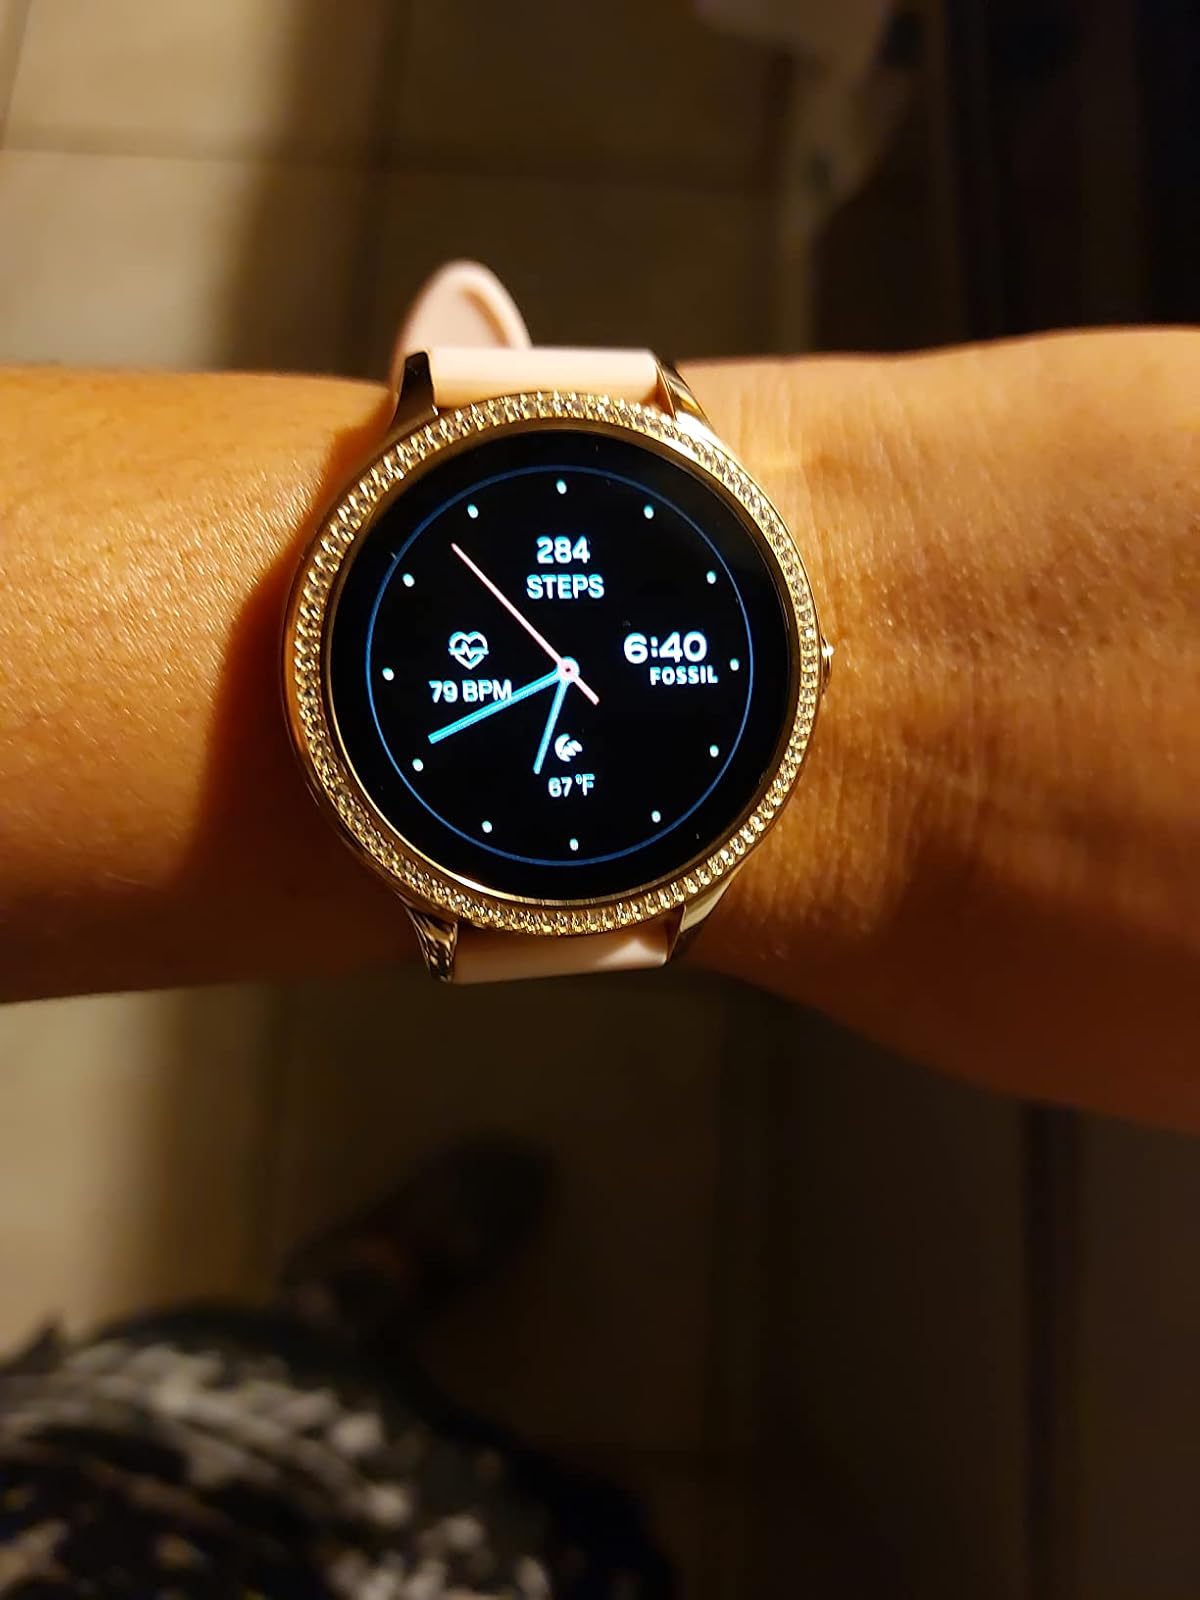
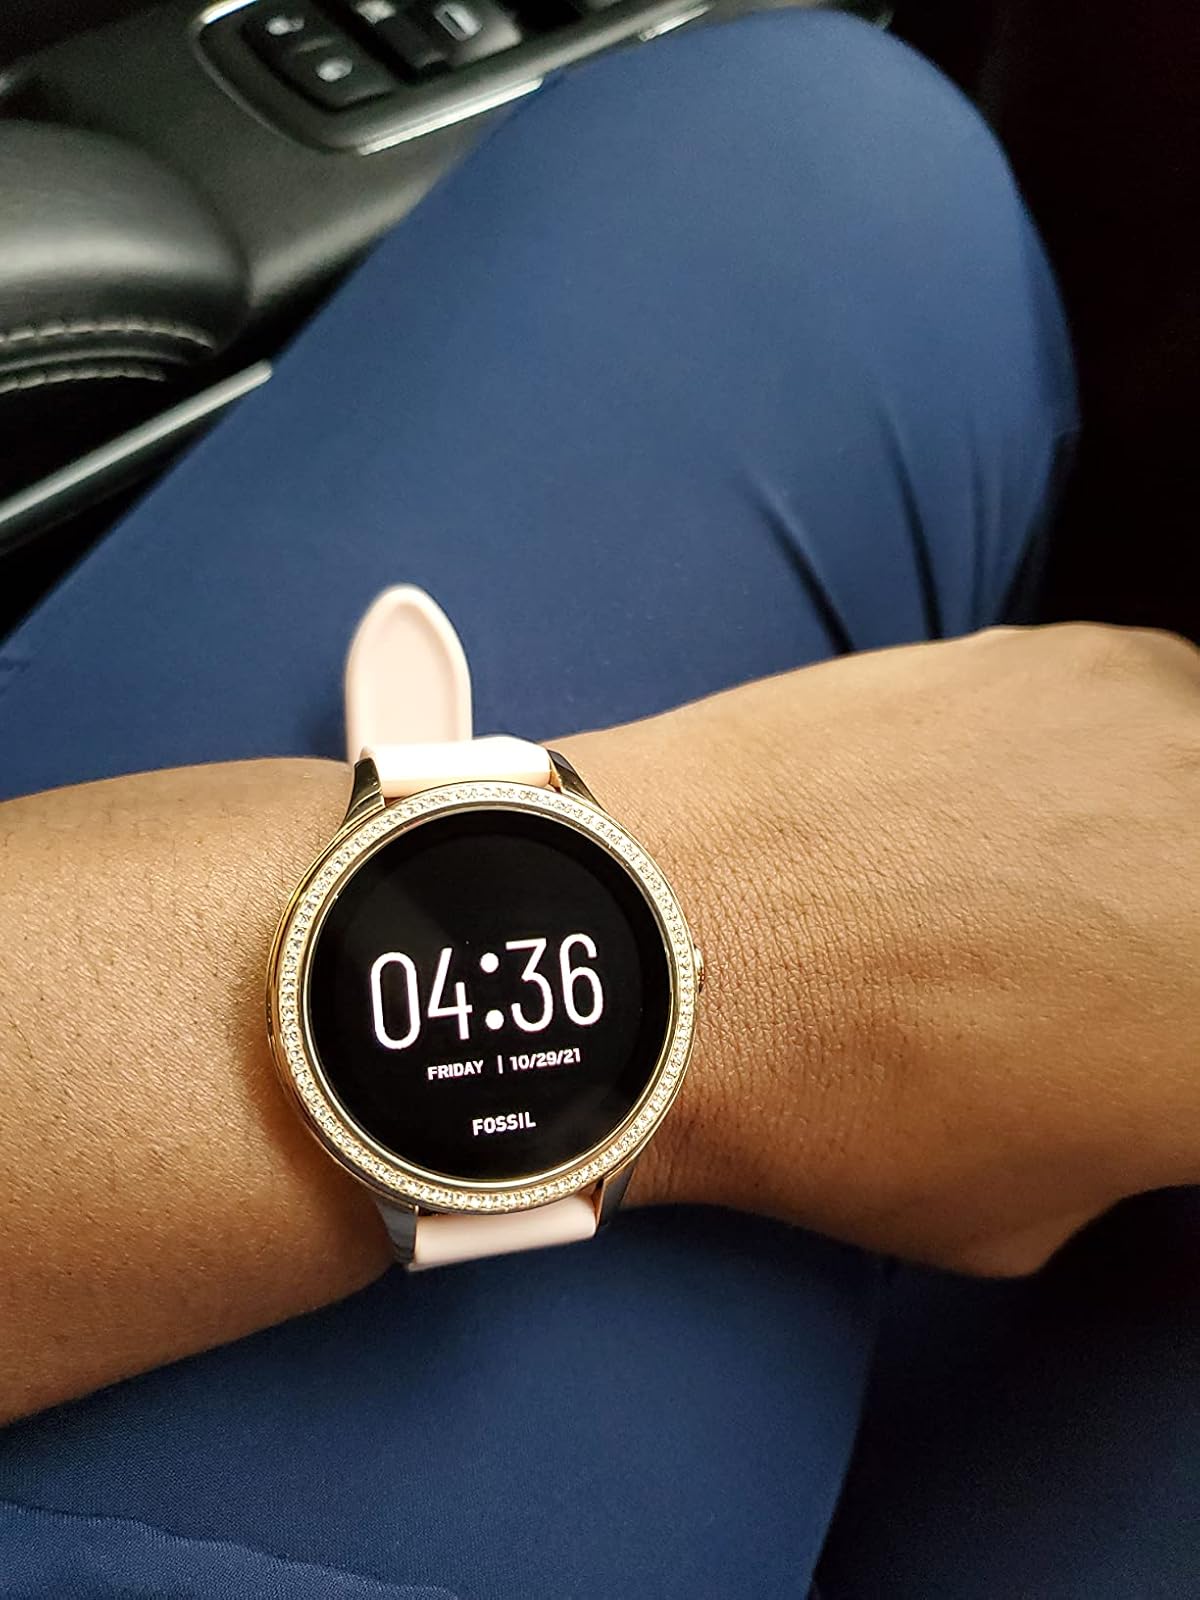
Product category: smartwatch
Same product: yes